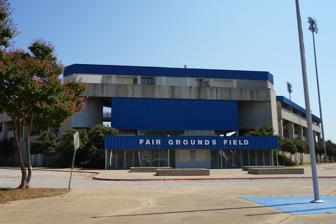
Building: Fair Grounds Field
Country: United States of America
Year built: 1986
Baseball field in Louisiana with no current primary tenant Fair Grounds Field Captains Field Location 2901 Pershing Blvd Shreveport, LA 71109 Owner City of Shreveport Capacity 4,200 Surface Grass Construction Opened 1986 Demolished 2024–present Tenants Shreveport Captains ( TL ) 1986–2000 Shreveport Swamp Dragons (TL) 2001–2002 Shreveport-Bossier Sports ( CBL / AA ) 2003–2008 Shreveport-Bossier Captains (AA) 2009–2011 Fair Grounds Field was a baseball stadium in Shreveport, Louisiana , located next to Independence Stadium on the Louisiana State Fair Grounds just off Interstate 20 . Fair Grounds Field opened in 1986 and underwent renovations in 1999, 2009, and 2011. The stadium had a seating capacity of 4,200 people. In the past Fair Grounds Field served as the home field of the Shreveport Captains , Shreveport Swamp Dragons , Shreveport-Bossier Sports , and Shreveport-Bossier Captains minor league and independent baseball teams. Fair Grounds Field hosted the 1986 and 1995 Texas League All-Star Games; 1995 Double-A All-Star Game ; 1995, 1996, and 1998 Southland Conference baseball tournament ; 2004 Summit League baseball tournament ; and 2011 Southwestern Athletic Conference baseball tournament . Fair Grounds Field has hosted many college baseball teams including LSU , Louisiana Tech , Northwestern State , Centenary , and LSU–Shreveport . The facility has also been used by local high school baseball teams. In 2019, there was a $1 million bond issue, however local voters didn't support it, [ further explanation needed ] and as of late, there are no plans from the city of Shreveport on what the future of the property will look like. The city decided to demolish the venue, and a 60 day contract was signed in 2024, with the works expected to be completed in late 2024 or early 2025. References